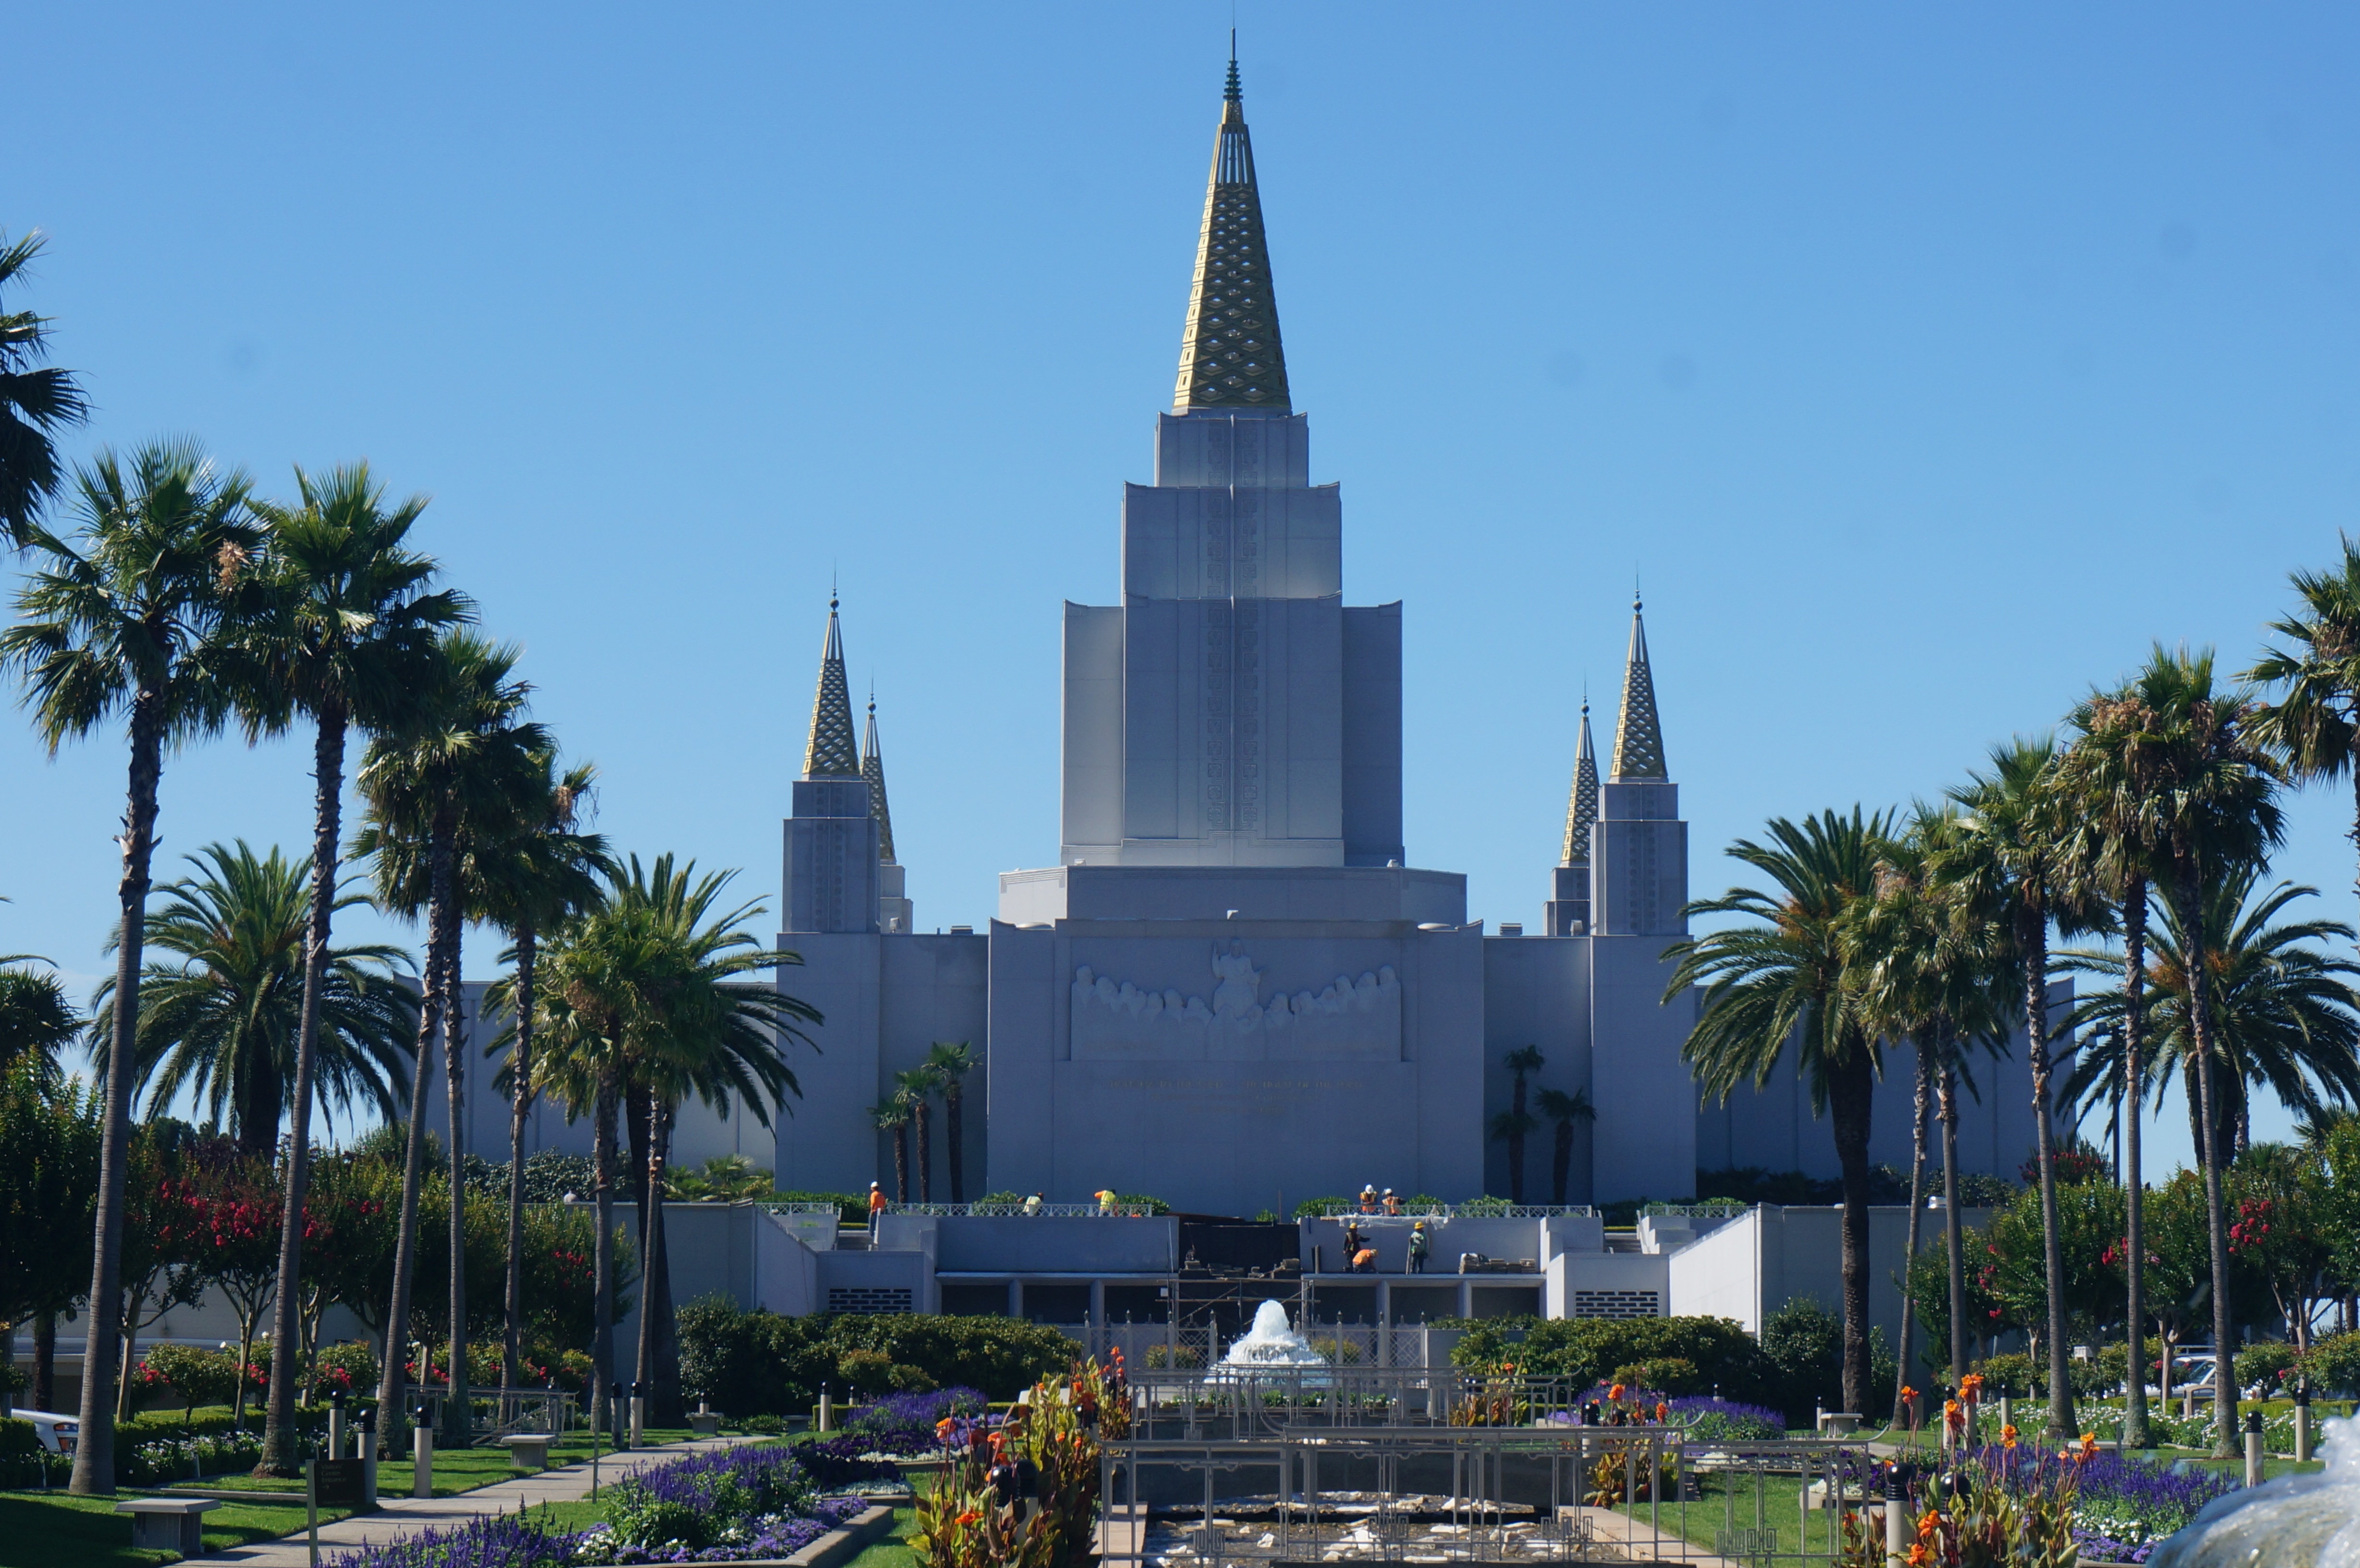
architecture, sky, building, city, travel, tower, religion, landmark, salt, church, cathedral, exterior, historic, place of worship, spiritual, christ, temple, spire, steeple, jesus, worship, saints, lds, mormon, mormonism, latter day